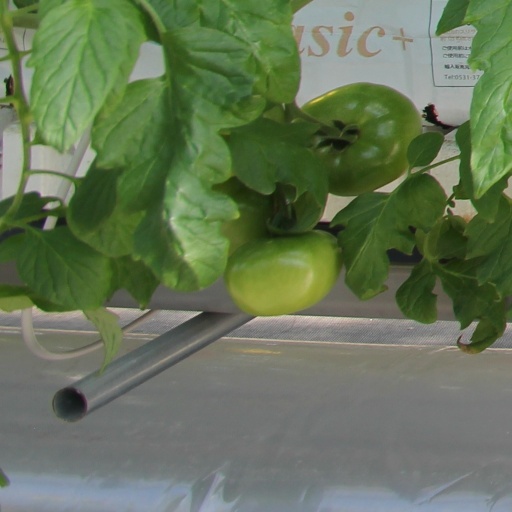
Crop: tomato